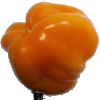
Label: Pepper Yellow 1